Central Serbia

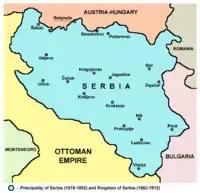
Borders of newly-independent Serbia in 1878, after the Congress of Berlin, roughly similar to the borders of Central Serbia

Between 1718 and 1739, the Sanjak of Smederevo was occupied by the Habsburg monarchy, which administered the area as the Kingdom of Serbia. The Serbian Militia operated throughout Serbia proper during the 1737–39 war. The war ended in Ottoman victory, and returning of the sanjak. The northern half of Serbia proper was briefly under Habsburg occupation during the 1787–91 war, then returned. With the First Serbian Uprising (1804–13), the sanjak became a "de facto" Serbian state, known in historiography as "Revolutionary Serbia". It was retaken by the Ottomans in 1813, however, the Second Serbian Uprising (1815–17) saw Serbia recognized as an autonomous principality within the Ottoman Empire. In 1878, Serbia became a fully independent state, also enlarging its territory to the south-east. The 1878 borders correspond to present-day Central Serbia save for small parts in the south-west.